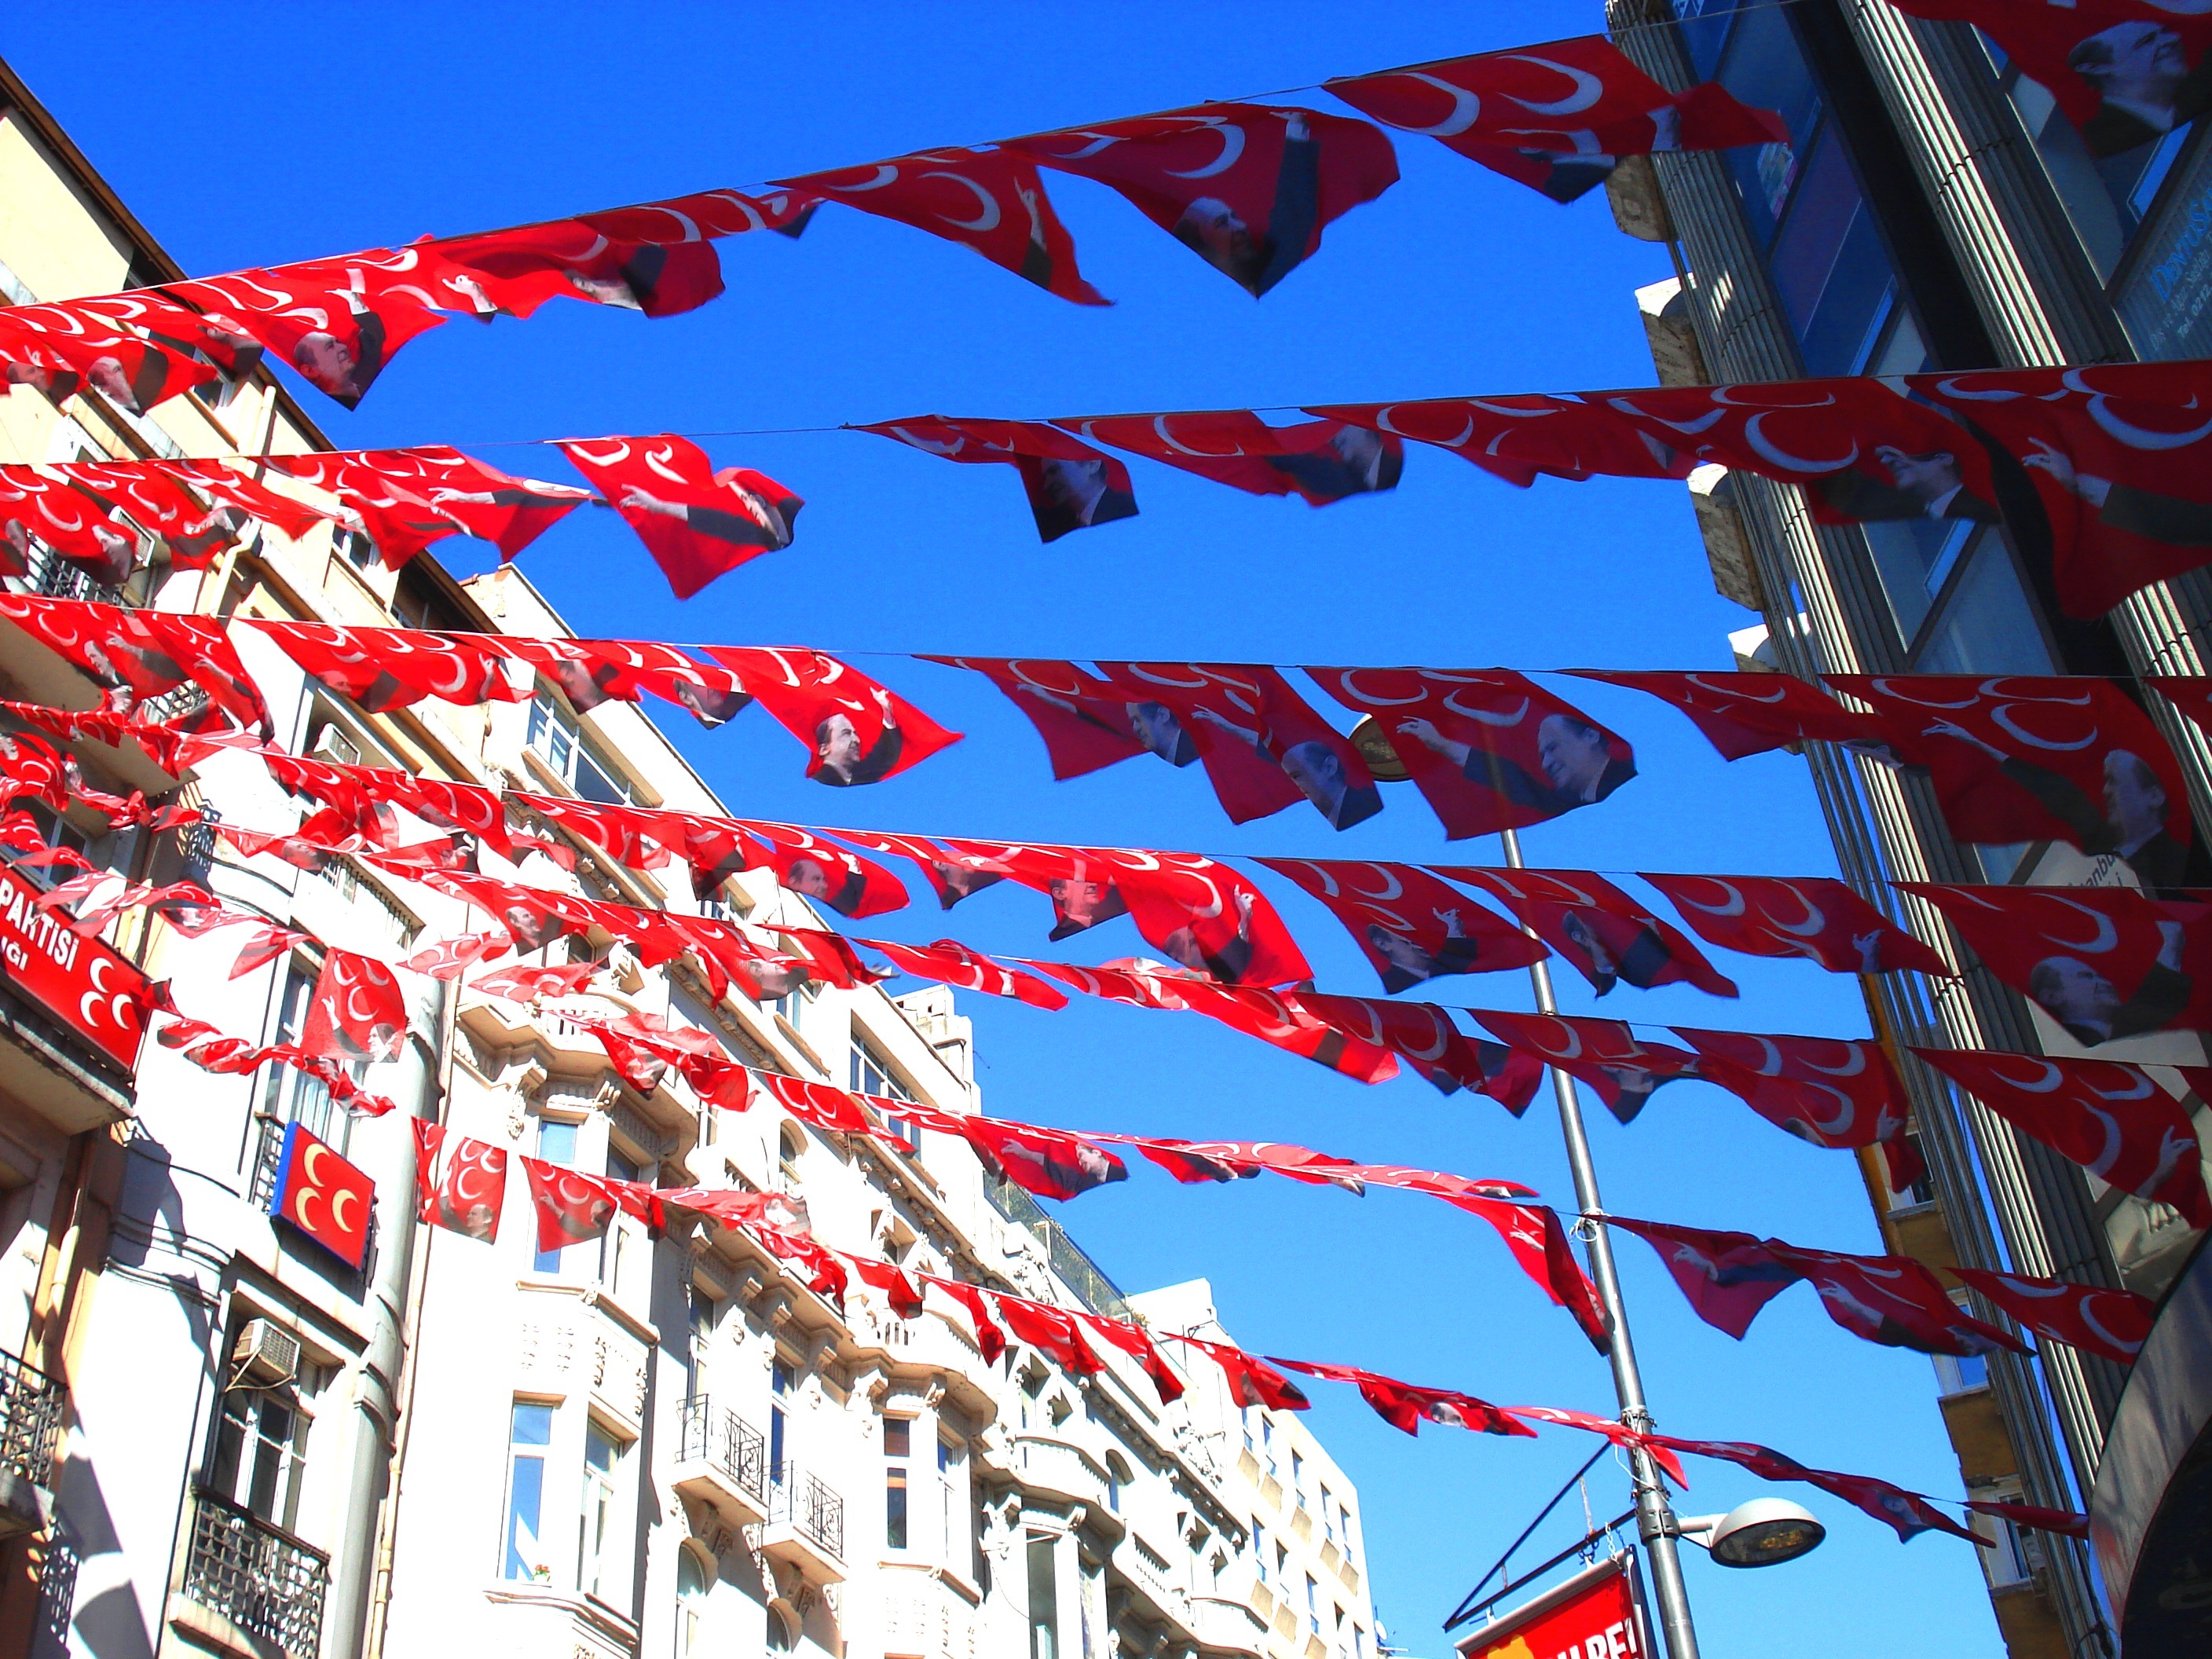
sea, architecture, view, building, old, city, wall, stone, monument, travel, europe, tower, flag, canon, religion, ancient, landmark, blue, exterior, attraction, historic, tourism, empire, ski, turkey, istanbul, mosque, culture, history, islam, famous, heritage, historical, dome, piste, minaret, turkish, east, byzantine, ottoman, islamic, geological phenomenon